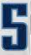
Number: 5